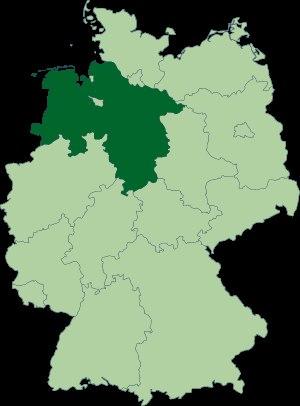
Altes Land est une région de marais asséchés située en Allemagne, à cheval entre la Basse-Saxe et Hambourg. En aval de Hambourg, cette partie du Marsch s'étend sur le bord sud-ouest de l'Elbe près des villes de Stade, Buxtehude et Jork. À Hambourg, il comprend les arrondissements de Neuenfelde, Cranz, Francop et Finkenwerder.